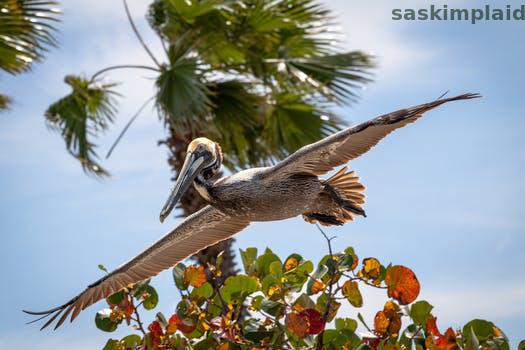
Label: Watermark